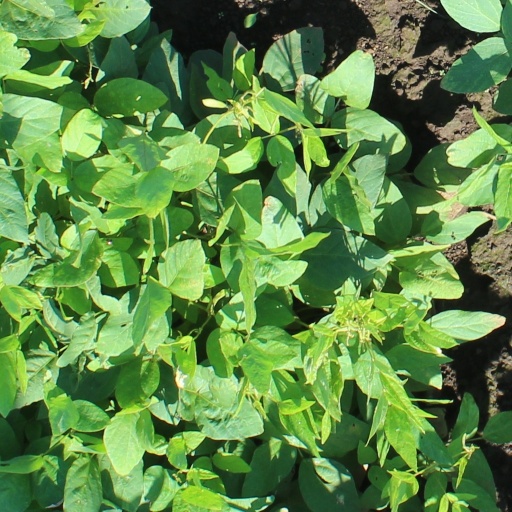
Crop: soybean